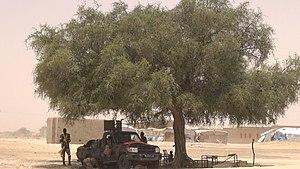
Un véhicule de l'armée nigérienne devant l'école de Bosso dans la région de Diffa, Niger, le 19 avril 2017 (VOA/Nicolas Pinault)